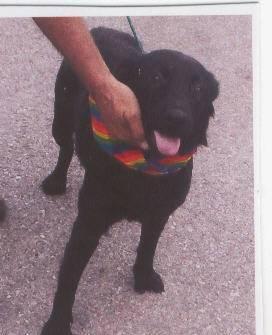
dog